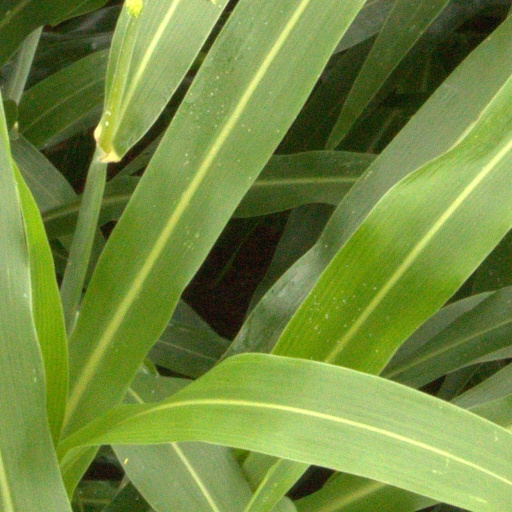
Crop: sorghum